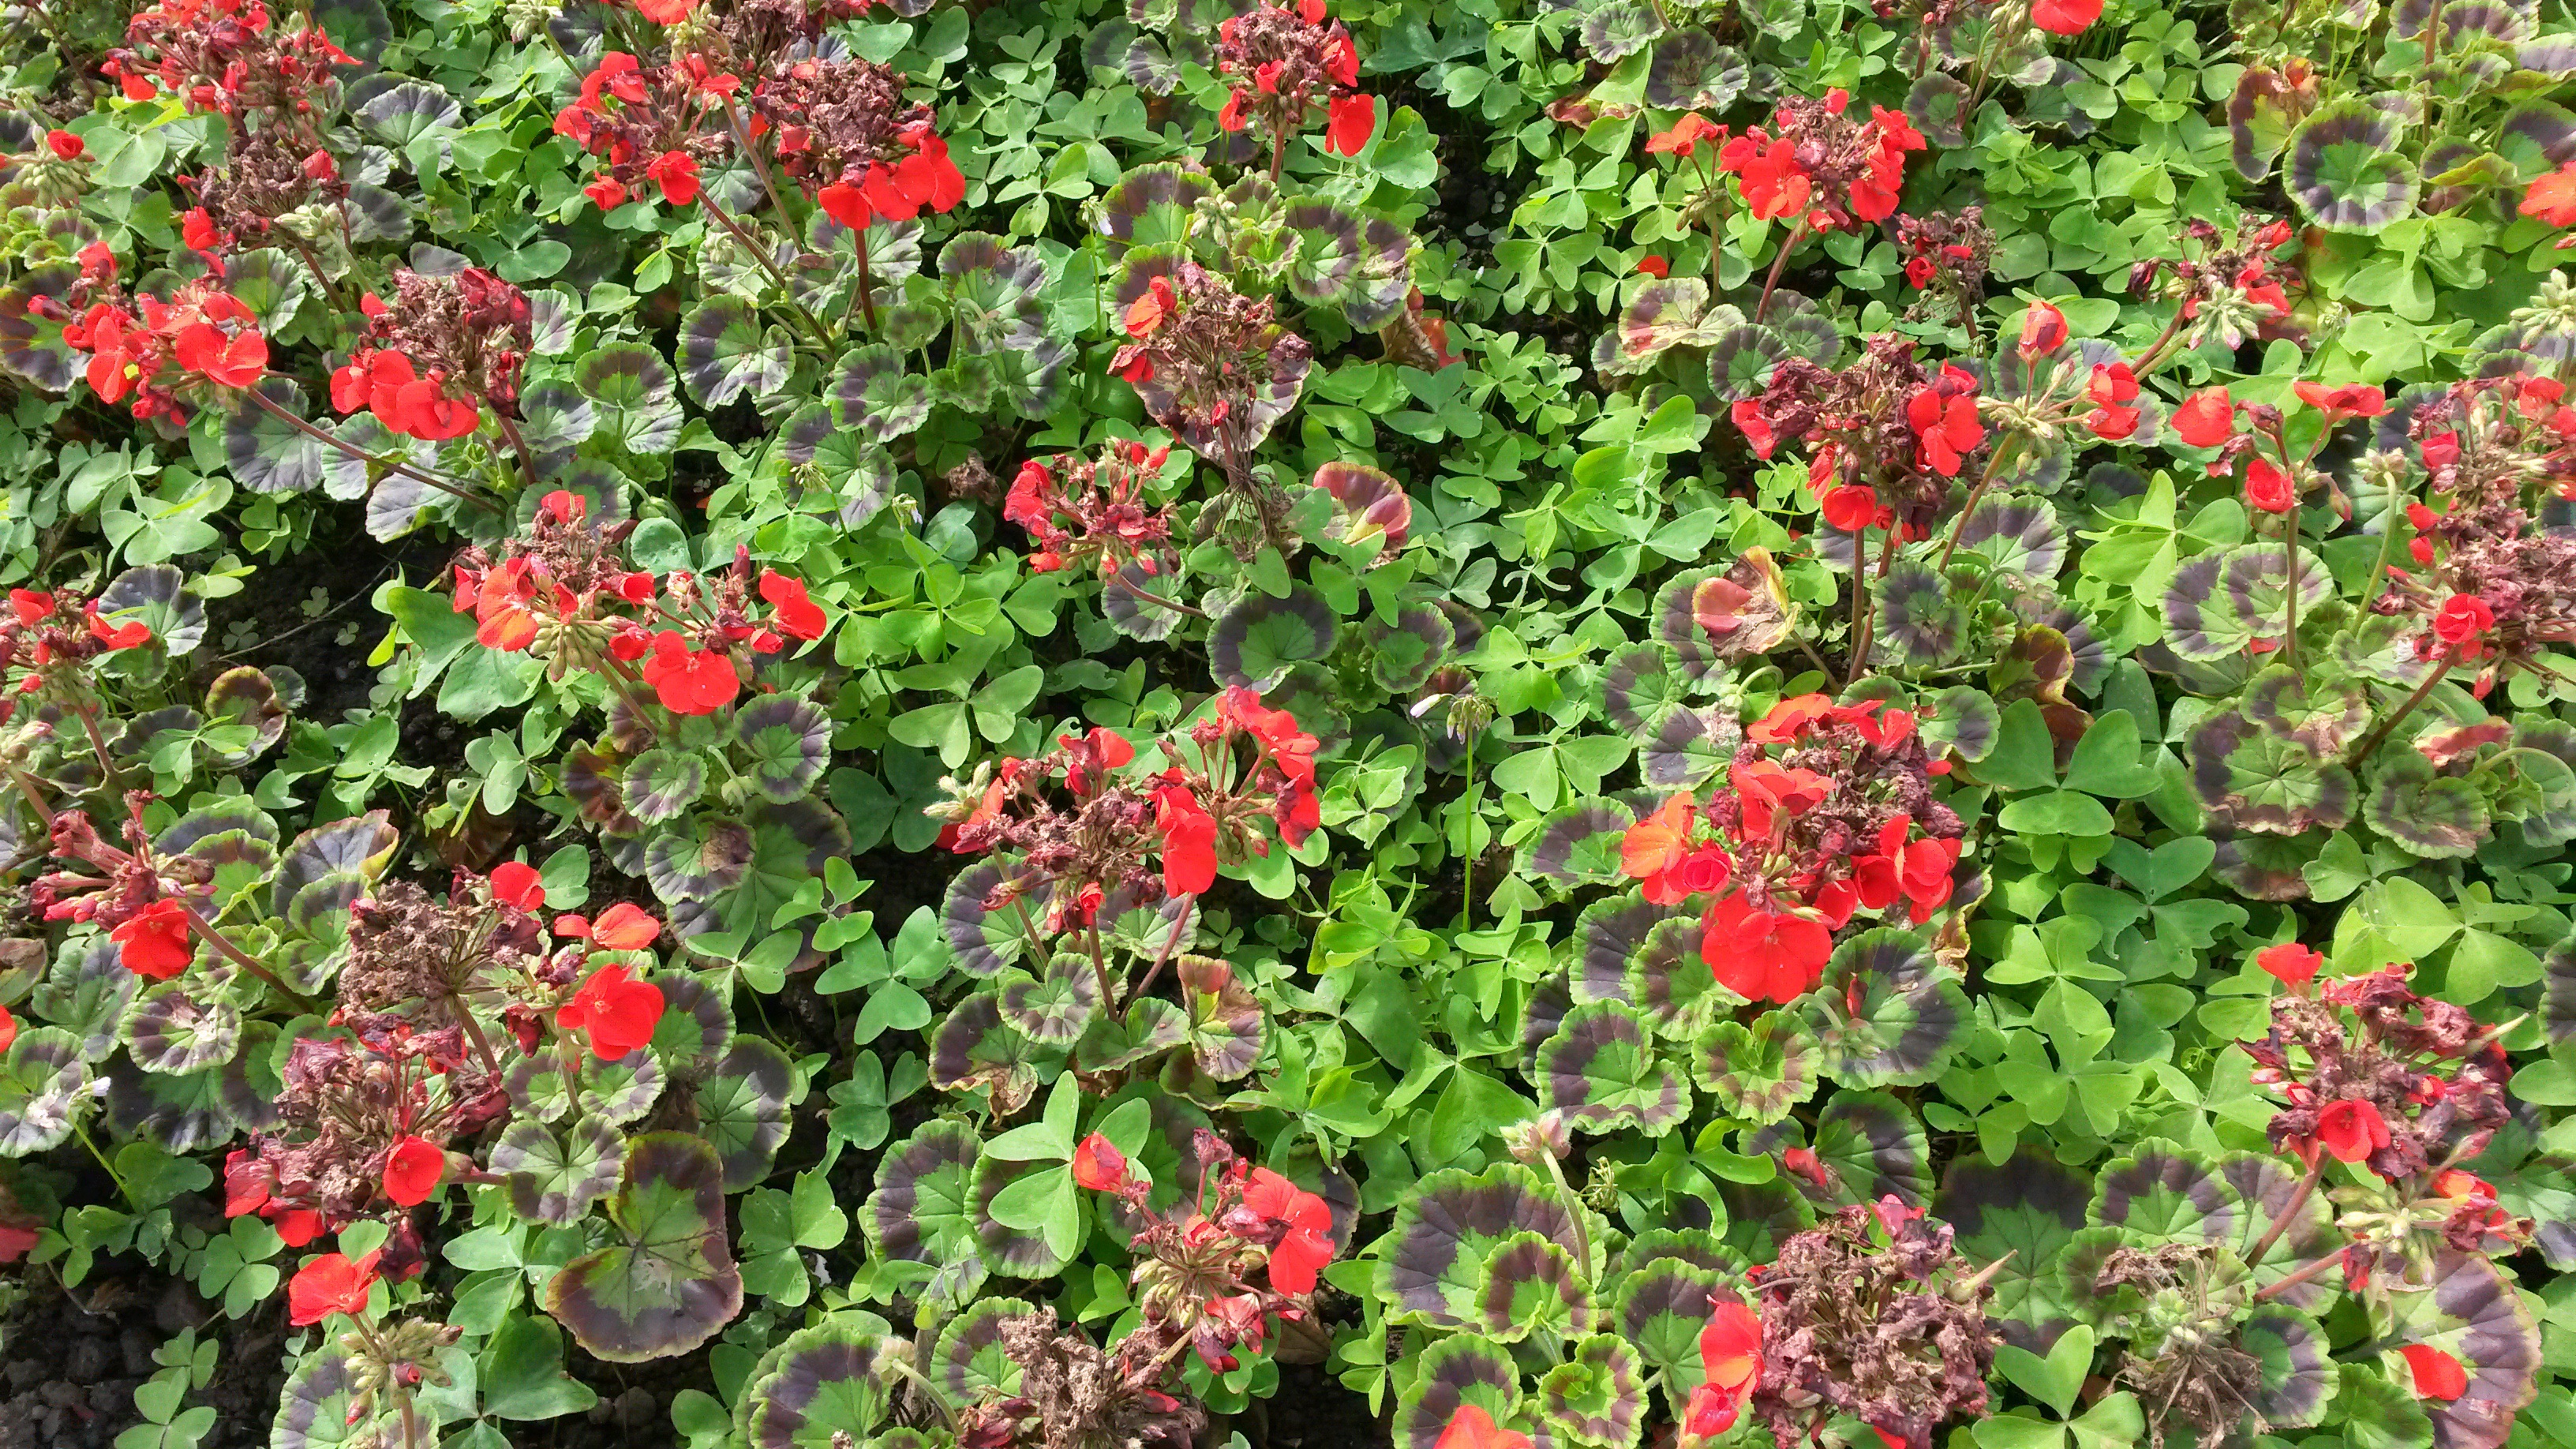
blossom, plant, flower, summer, herb, blooming, garden, flora, flowers, outdoors, geranium, gardening, shrub, begonias, flowering plant, lantana camara, annual plant, land plant